Describe the emotion expressed in this image:  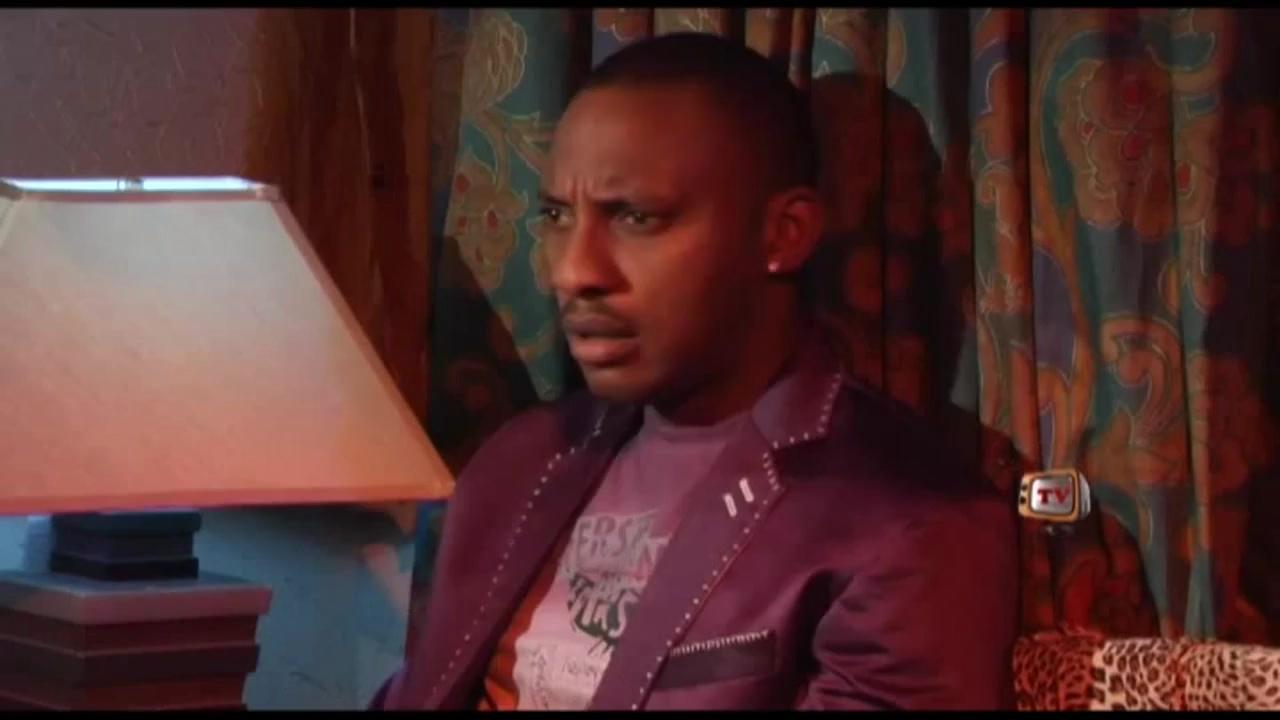
This person displays Pain, valence and arousal with low intensity.